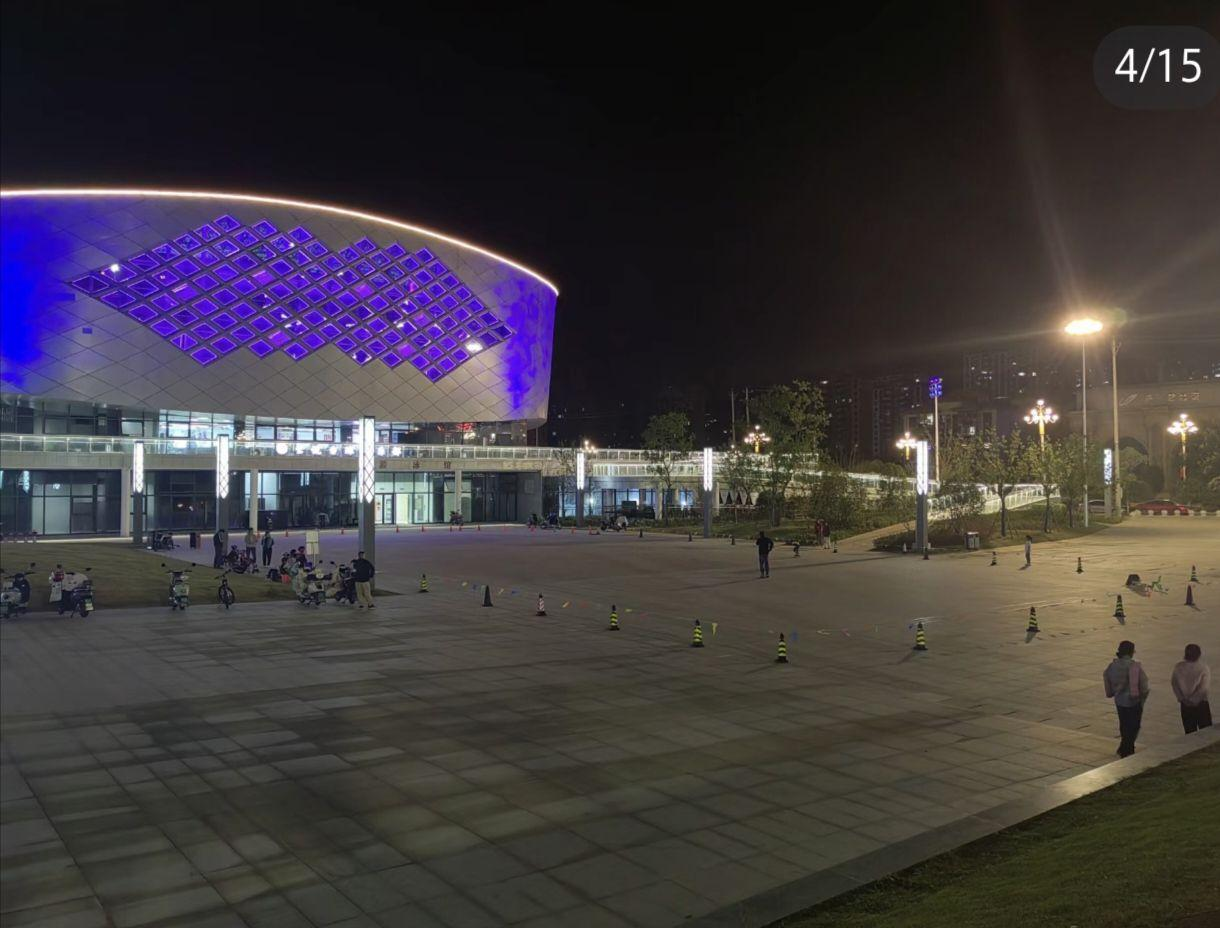
地标名称：庐江县体育中心
所在城市：合肥市·庐江县